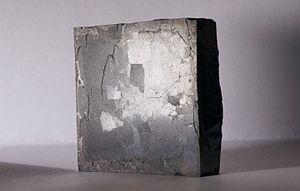
Les oxydes mixtes de baryum, de cuivre et d'yttrium ou YBaCuO ou YBCO sont des composés chimiques cristallins de formule YBa₂Cu₃O7-δ. Ils sont particulièrement connus pour avoir été les premiers matériaux supraconducteurs à température supérieure à celle de l'azote liquide et donc les premiers supraconducteurs dits « à haute température ». Ils ont été découverts en 1986 par Johannes Georg Bednorz et Karl Alexander Müller.